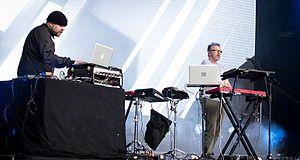
Leftfield est un groupe de musique électronique britannique, formé en 1989 à Londres en Angleterre. Le groupe est initialement composé de Paul Daley et Neil Barnes, avant le départ de Daley en 2002, menant à la dissolution du groupe, puis à son retour avec Barnes seul aux commandes en 2010.